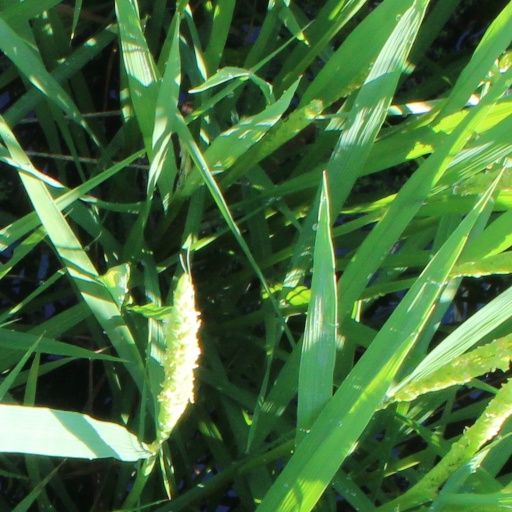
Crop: rice